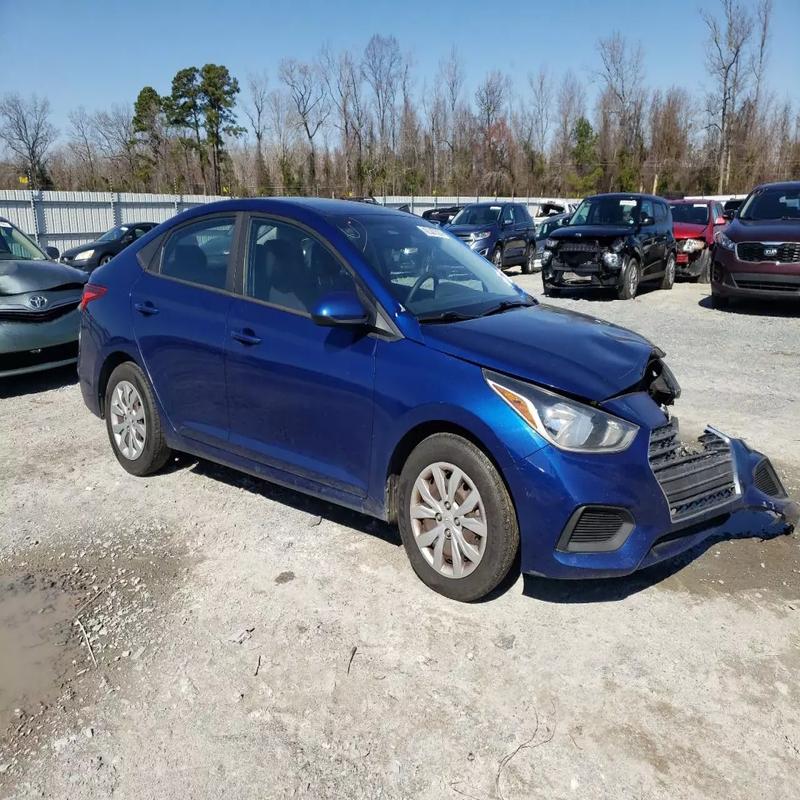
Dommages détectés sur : plaque d'immatriculation avant, pare-choc avant, feu avant gauche, capot, aile avant gauche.
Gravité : majeur